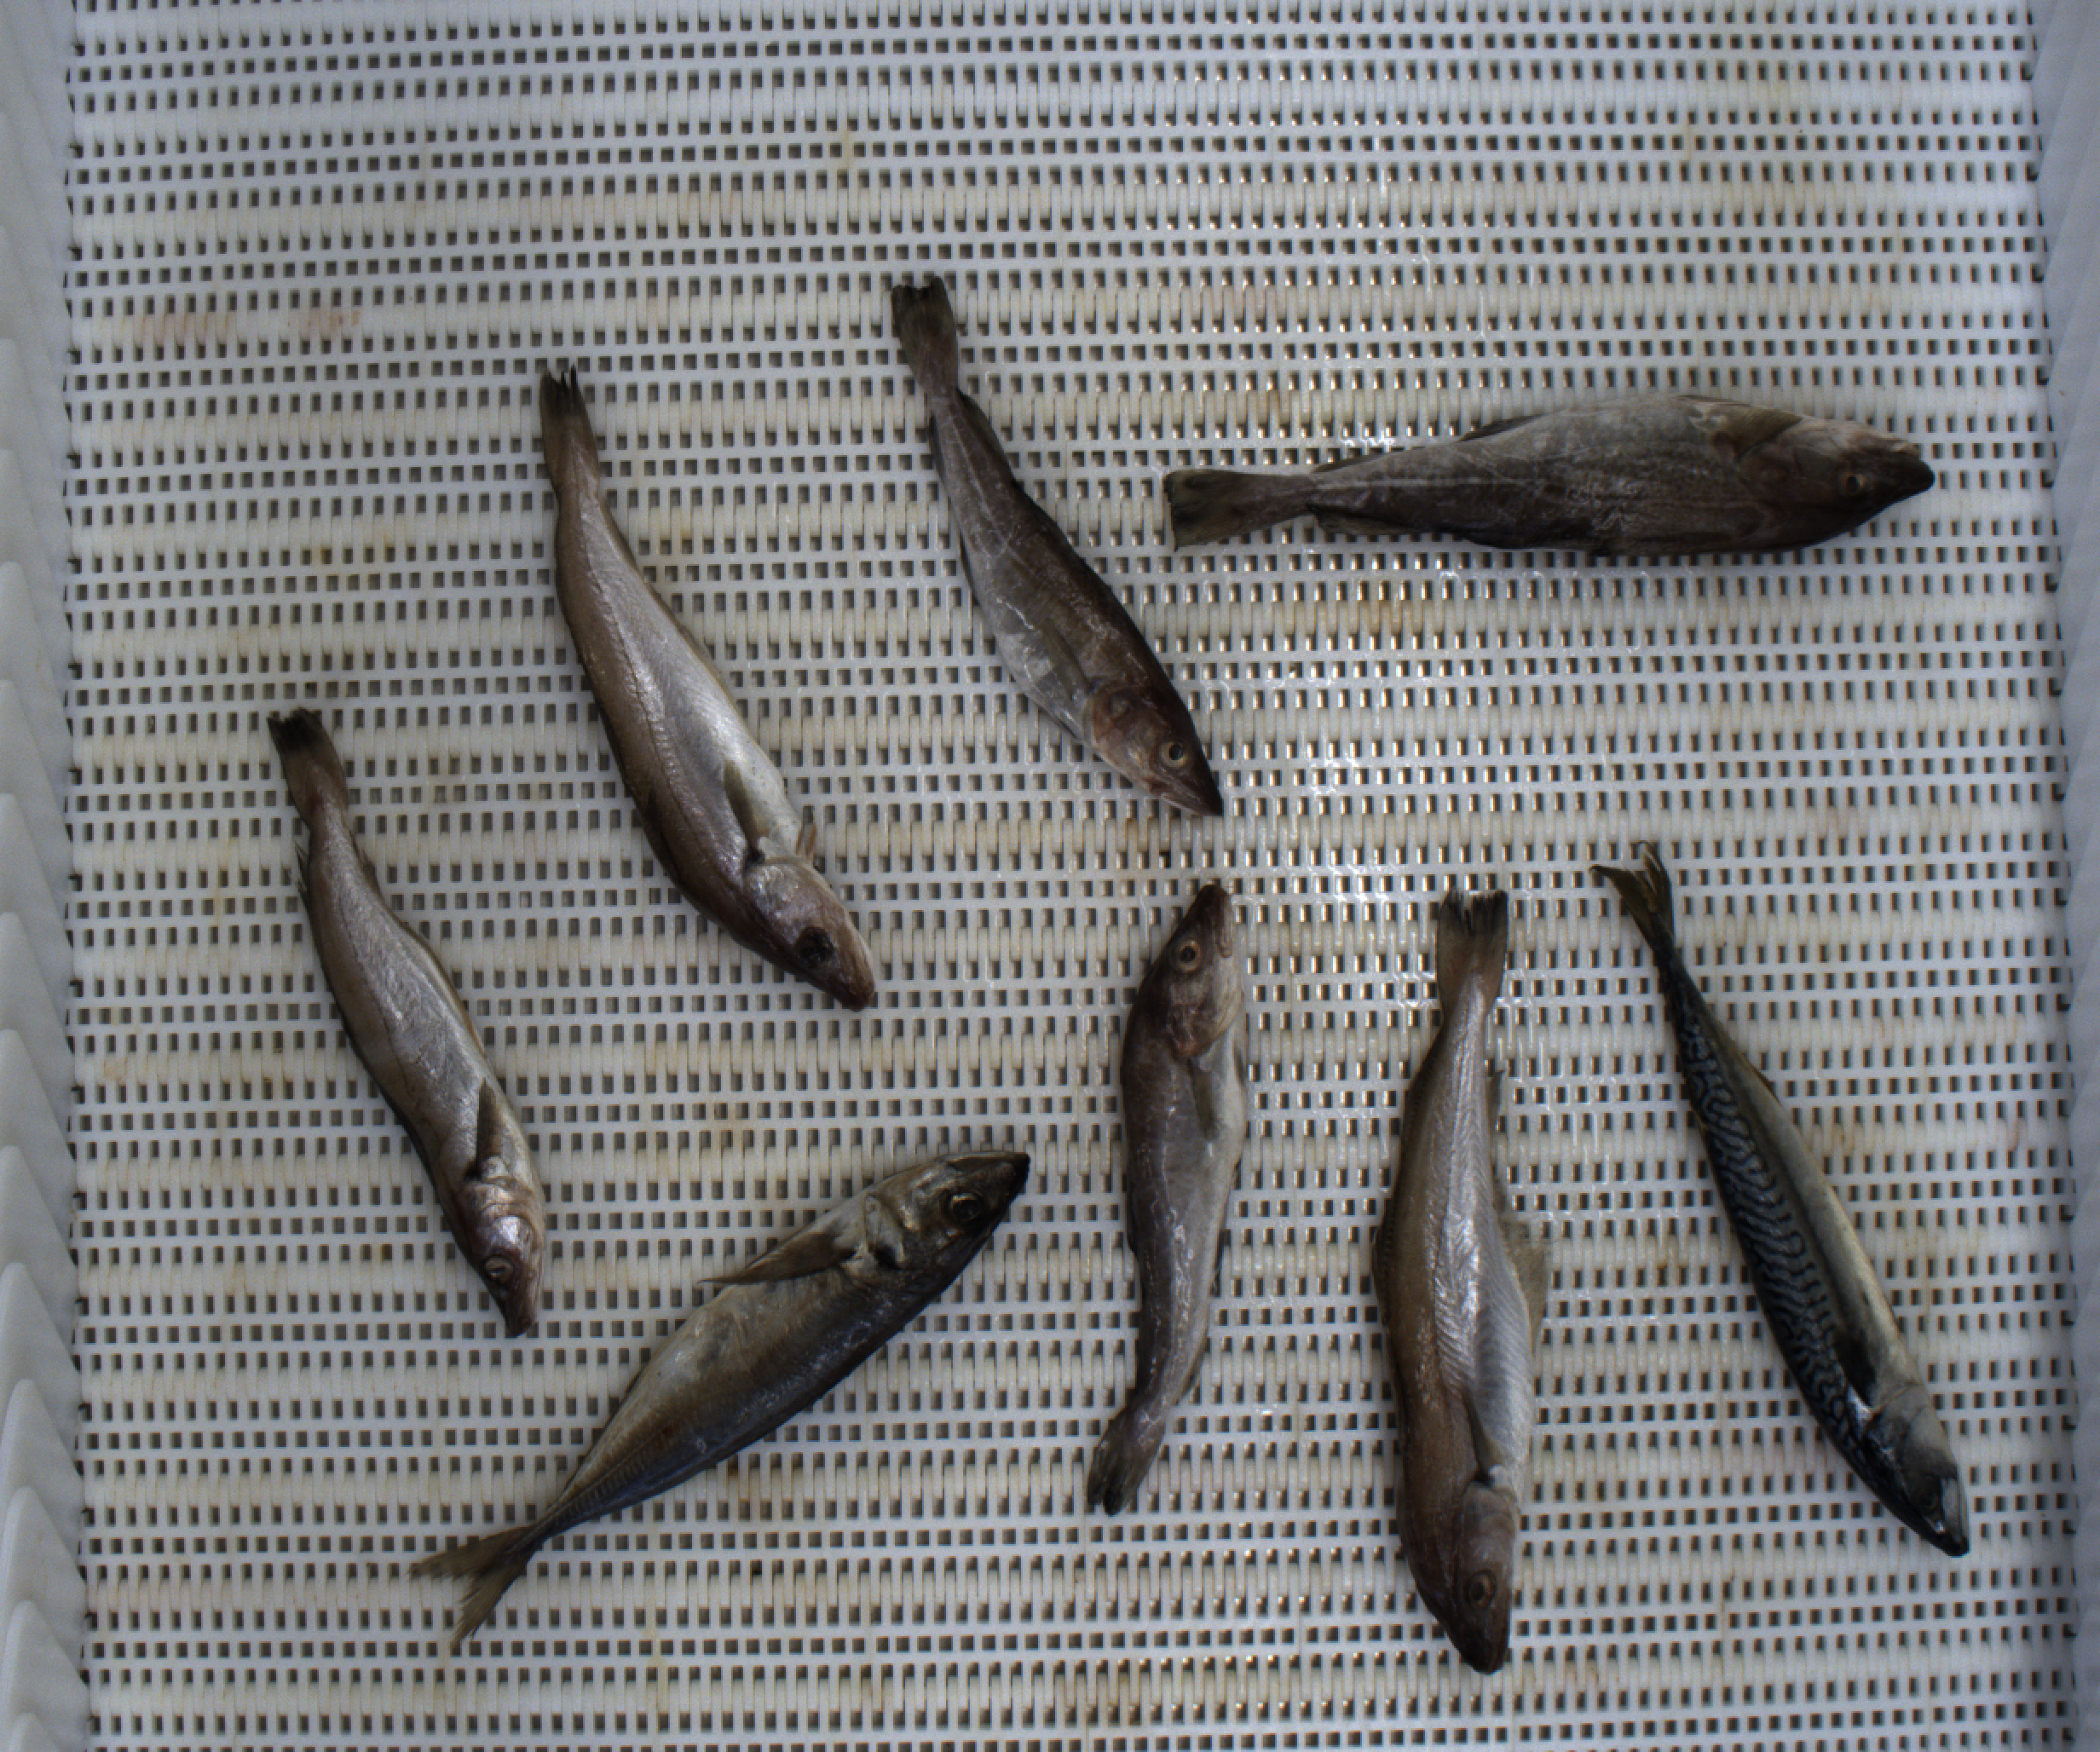
Total fish: 8
Cod: 3
Haddock: 0
Whiting: 3
Hake: 0
Horse mackerel: 1
Saithe: 0
Other: 1